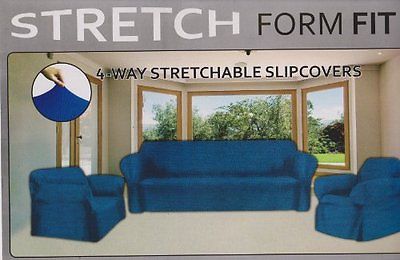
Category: sofa